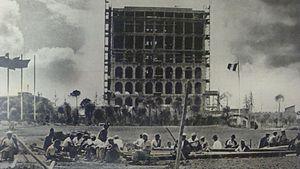
Le Palais de la civilisation italienne ou Palais de la civilisation du travail est un monument emblématique de l'architecture fasciste du XXᵉ siècle, situé dans le quartier d'affaires EUR de Rome en Italie.